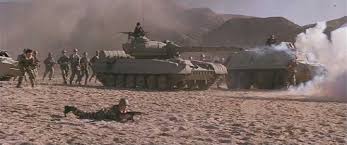
Label: BTR-60